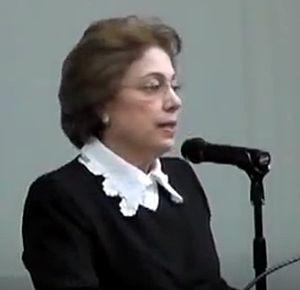
Azizah Y. al-Hibri est une philosophe américaine, féministe et musulmane spécialisée dans l'Islam et le droit.